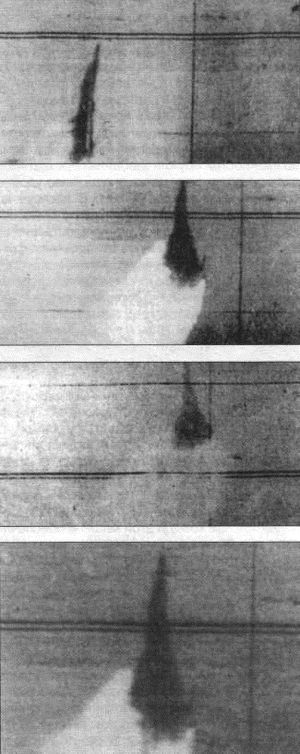
Mikojan-Gurevitj MiG-21 / Deltagelse i konflikter / Konflikter mellem Israel, Egypten og Syrien
Israelsk Mirage III skudt ned af en egyptisk MiG-21 under Yom Kippur-krigen.
Mikojan-Gurevitj MiG-21 er et supersonisk jagerfly designet af Sovjetunionens Mikojan-Gurevitj-bureau. Flyets design med en deltavinge gav flyet tilnavnet “Balalajka” grundet ligheden med det trekantede russiske strengeinstrument. Den første prototype fløj i 1959, og der blev i perioden frem til 1985 fremstillet i alt 11.496 eksemplarer af flyet i forskellige versioner.